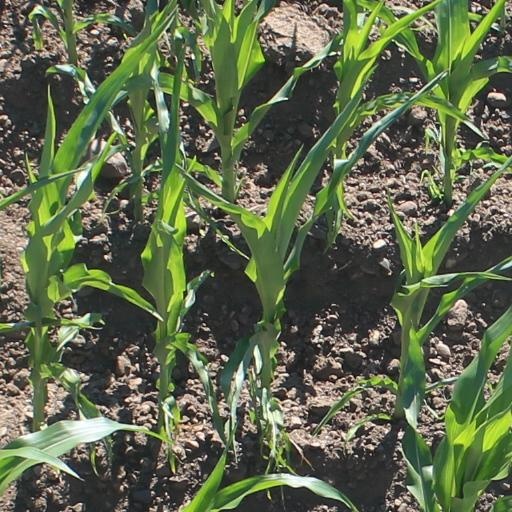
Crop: maize; corn